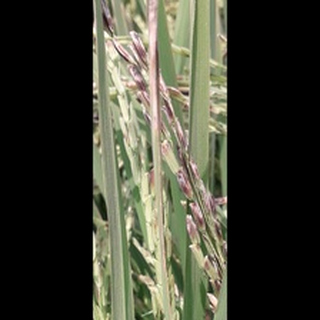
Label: diseased_rice